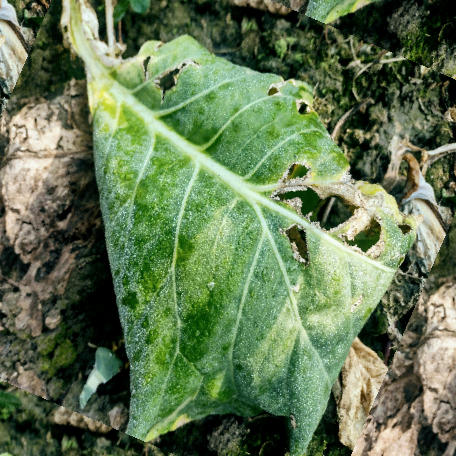
Label: Downy Mildew